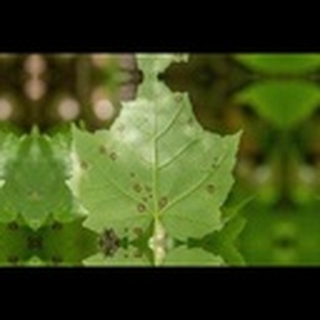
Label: cotton_target_spot